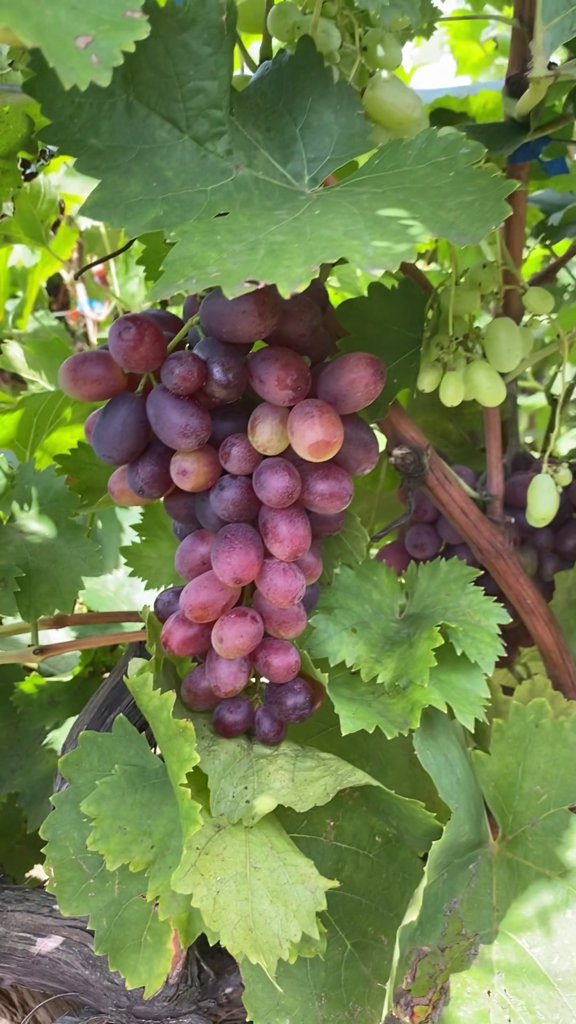
Berries visible: 83
Grape clusters: 4